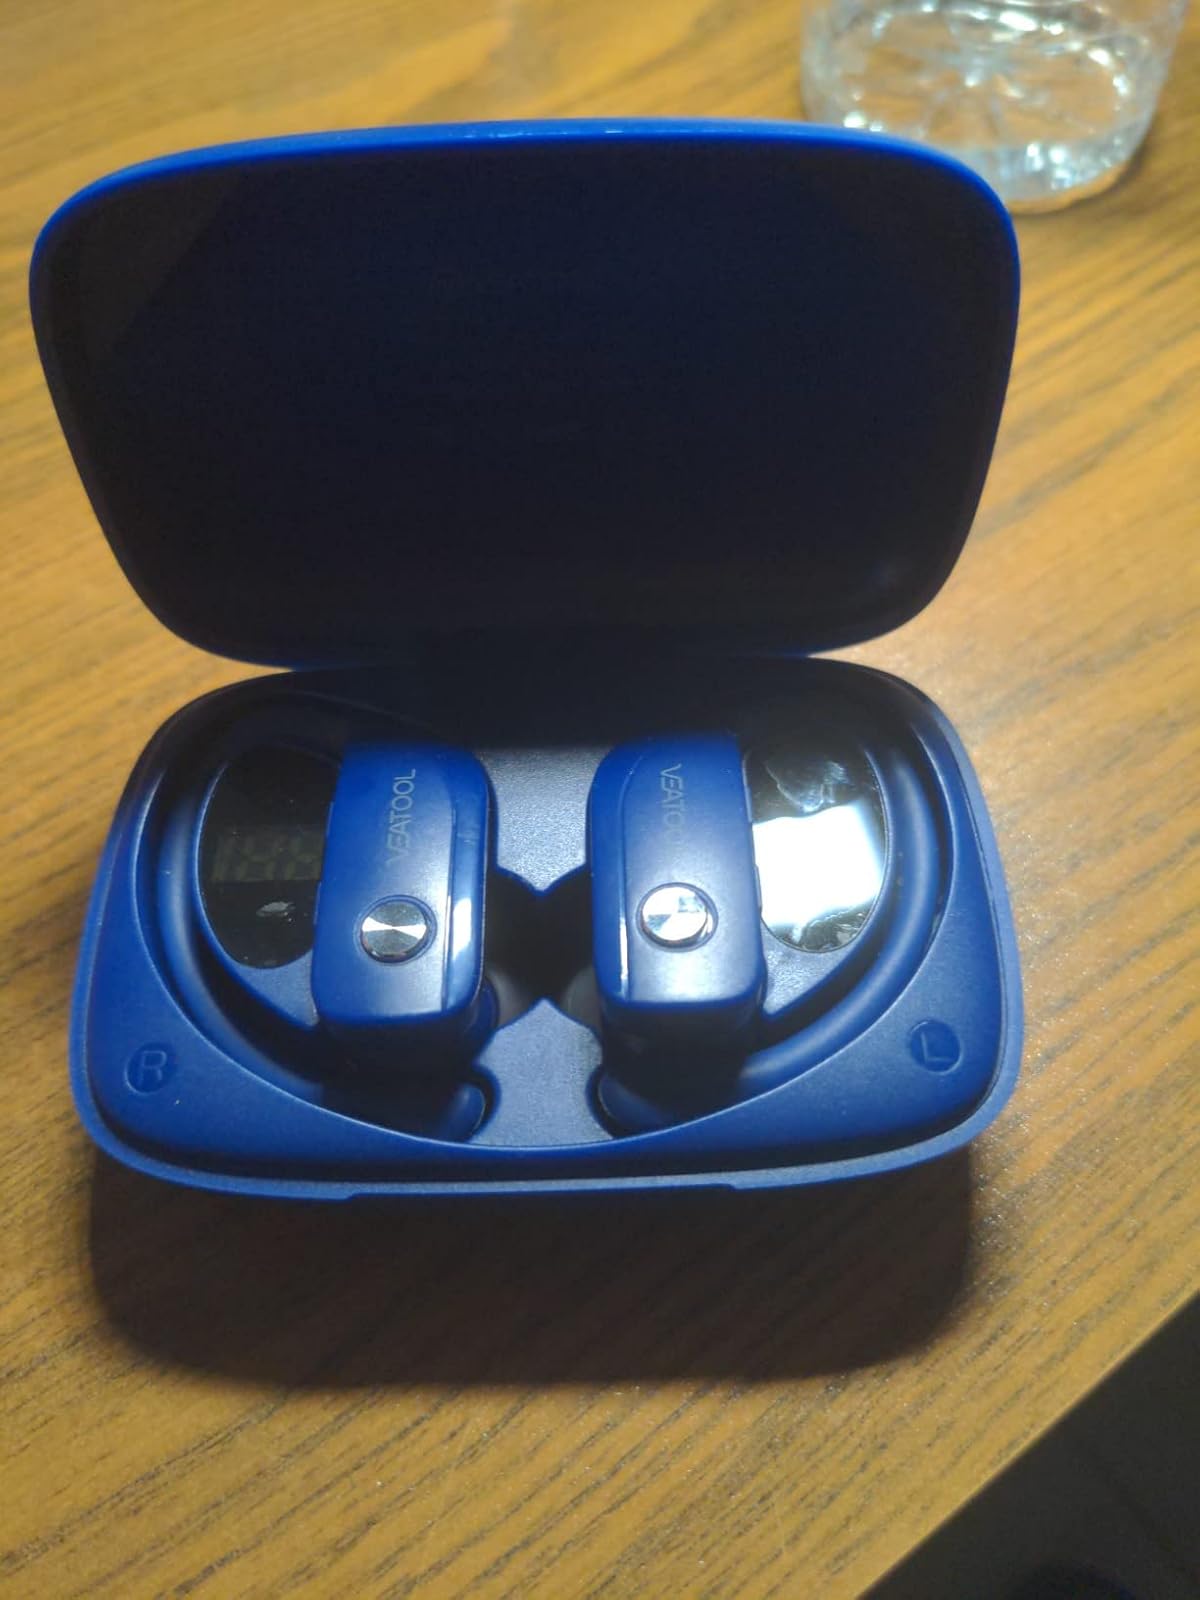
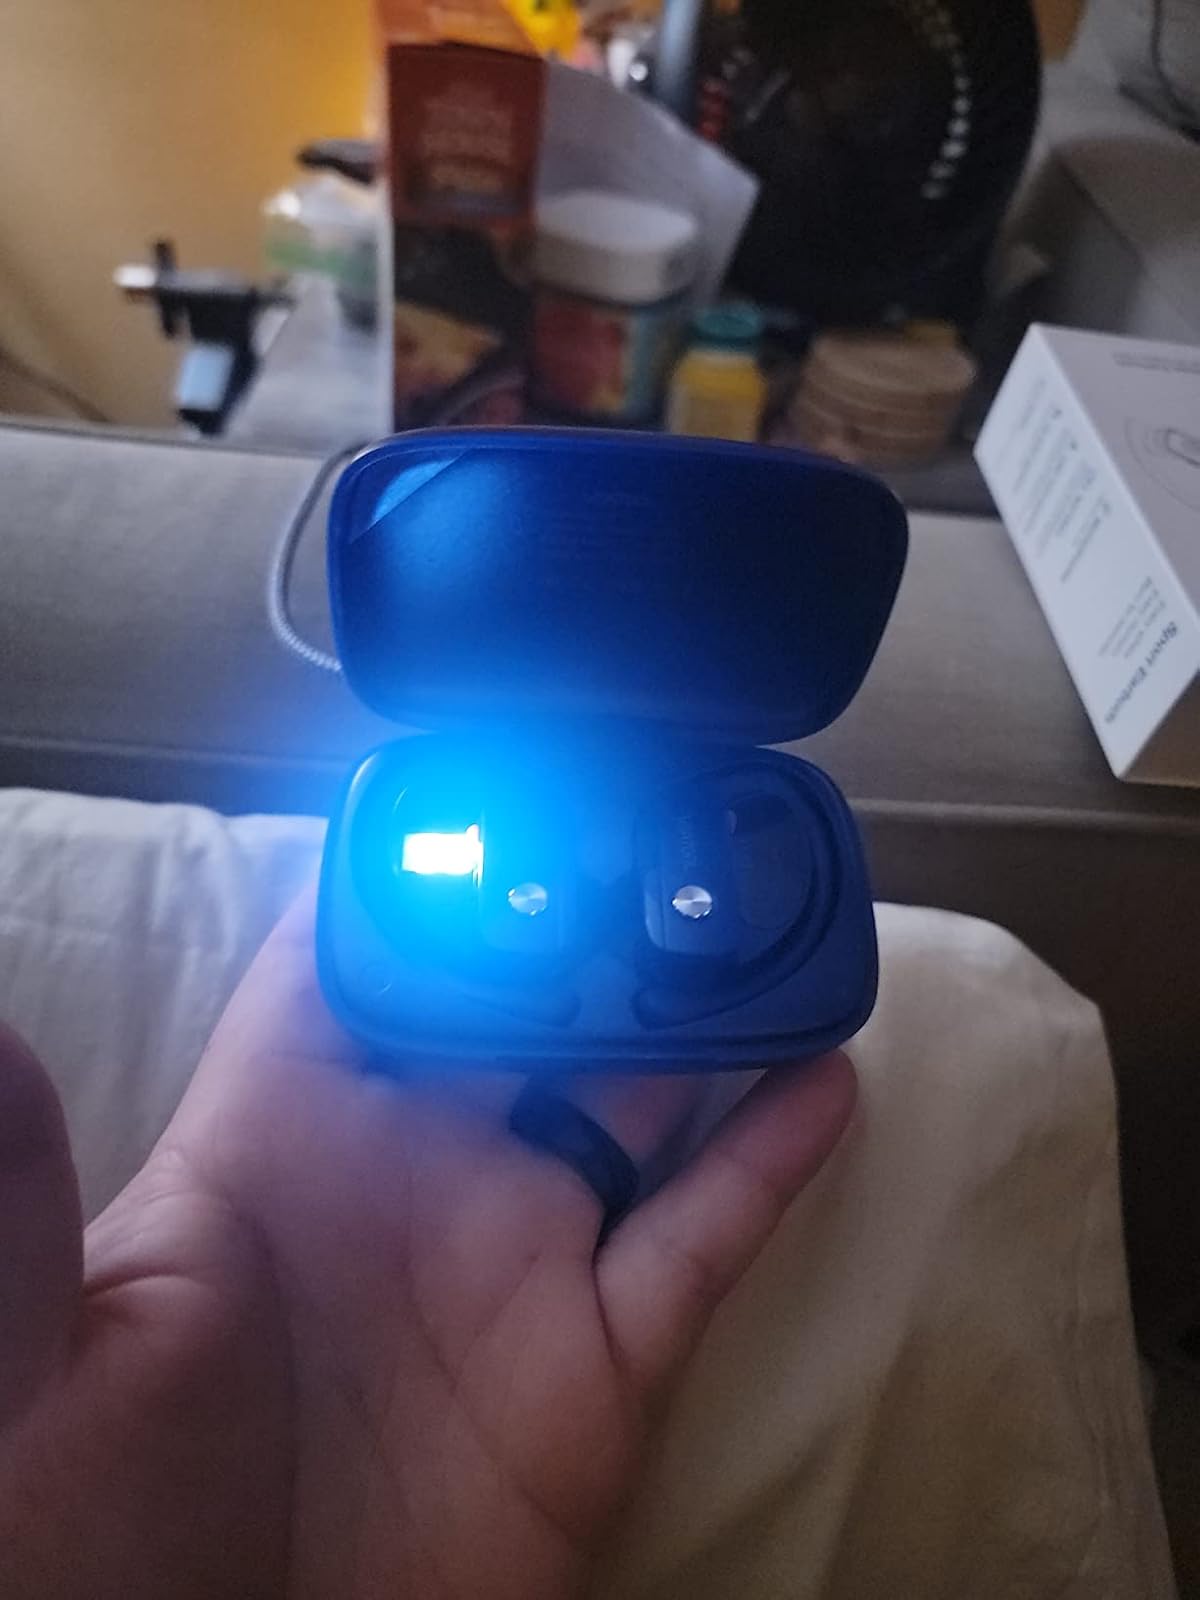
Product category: earbuds
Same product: yes